McKeon Park

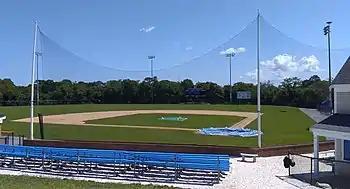

McKeon Park is a baseball venue in Hyannis, Massachusetts, home to the Hyannis Harbor Hawks of the Cape Cod Baseball League (CCBL). The Hawks play on Judy Walden Scarafile Field located at McKeon Park. Saint John Paul II High School is located just to the west of the field in the old Barnstable High School building.